Henry Newbolt

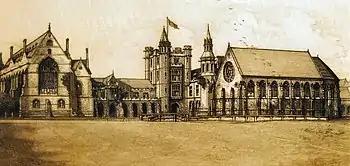
Clifton College Close

Probably the best known of all Newbolt's poems, which was written in 1892 and for which he is now chiefly remembered, is "Vitaï Lampada". The title is taken from a quotation by Lucretius and means "the torch of life". It describes how a schoolboy, a future soldier, learns selfless commitment to duty in cricket matches in the Close at Clifton College: